Carl Panzram

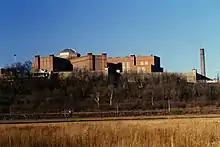
The original 19th century Fort Levenworth USDB was dubbed "The Castle" or "Little Top" due to its size and location.

Later in 1907, after getting drunk in a saloon in Helena, Montana, Panzram enlisted in the United States Army and was assigned to the 6th Infantry at Fort William Henry Harrison. Refusing to take orders from officers and being generally insubordinate, he was convicted of larceny for stealing $88.24 worth of supplies and served a prison sentence in the United States Disciplinary Barracks at Fort Leavenworth, Kansas, between 20 April 1908 and August 1910, with U.S. Secretary of War William Howard Taft officially approving Panzram's sentence. Panzram later claimed that while he had been a "rotten Yegg" before imprisonment at the military penitentiary, "any shred of goodness left in him was smashed out" during his time at Fort Leavenworth.